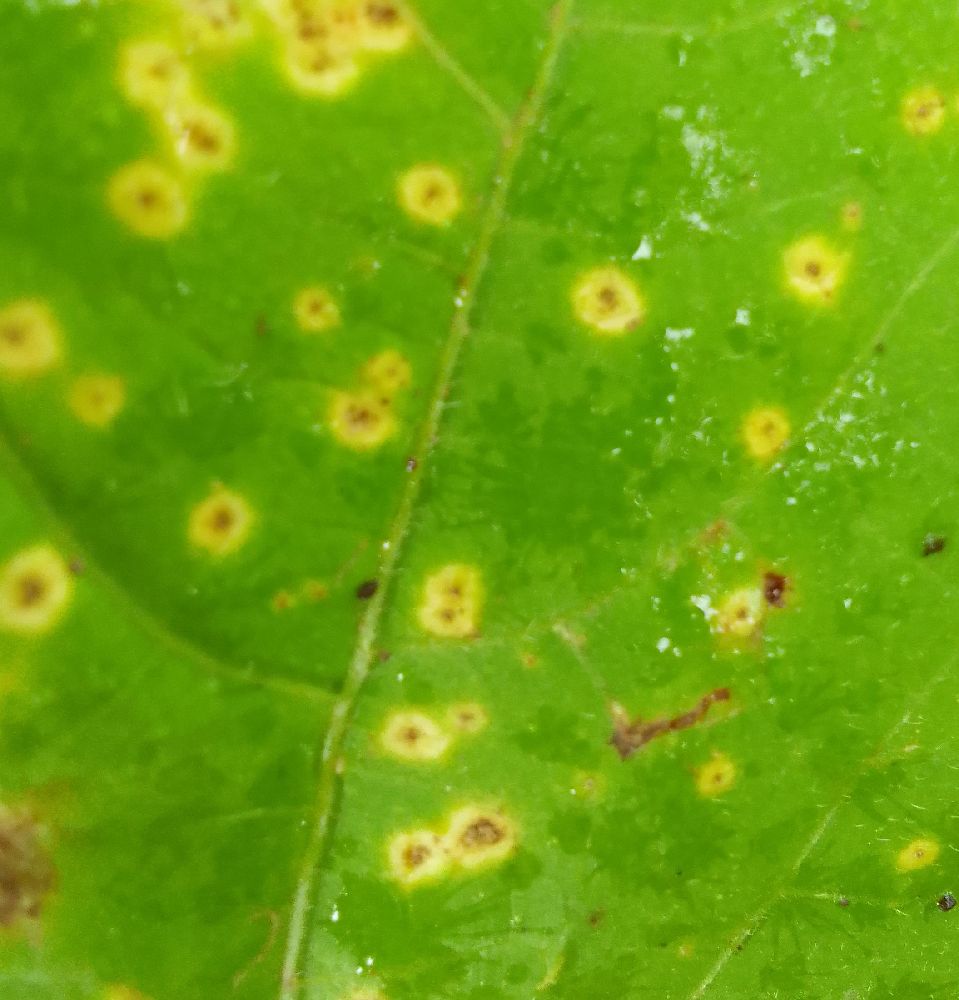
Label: rust